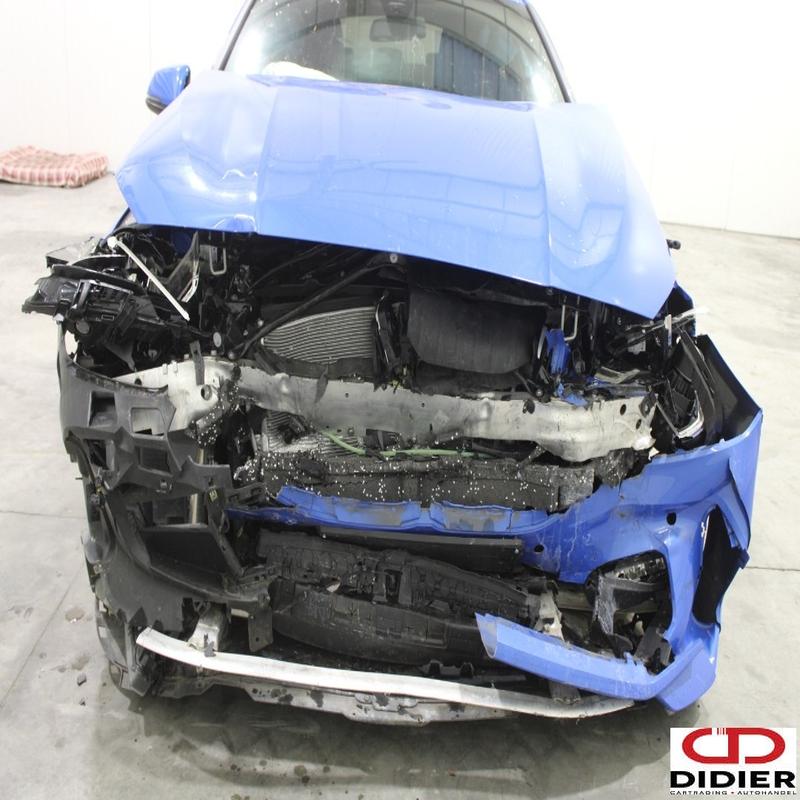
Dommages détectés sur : plaque d'immatriculation avant, pare-choc avant, feu avant droit, feu avant gauche, capot, aile avant droite, aile avant gauche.
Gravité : majeur